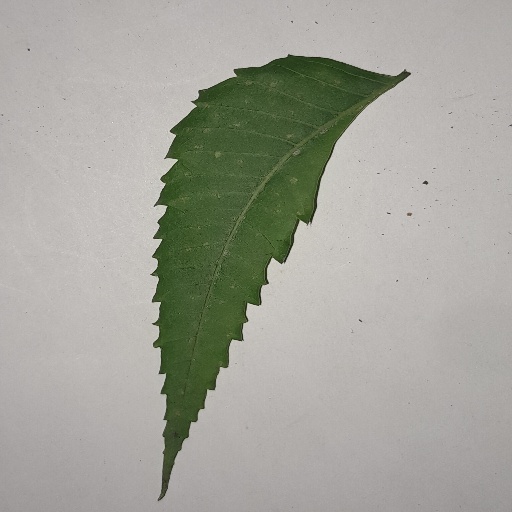
Species: Neem
Leaf condition: Powdery Mildew